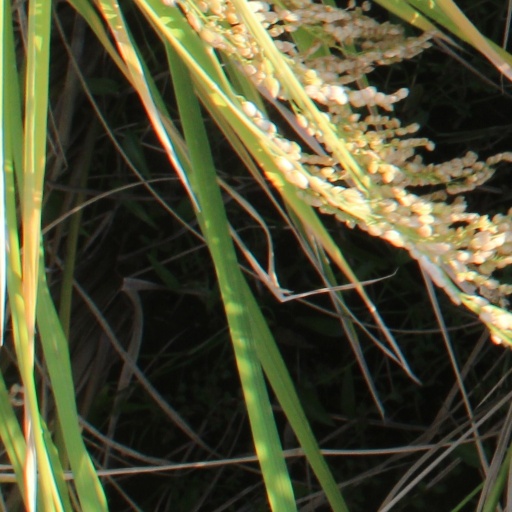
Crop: rice